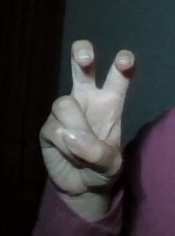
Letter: toot